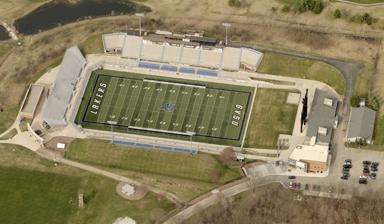
Building: Lubbers Stadium
Country: United States of America
Year built: 1979
Stadium on the Grand Valley State University's main campus in Allendale, Michigan, USA. Lubbers Stadium Full name Arend D. Lubbers Stadium Former names Lakers Stadium (1973 - 1979) Address 4415 Stadium Drive, Allendale, MI 49401 Location GVSU Main Campus Coordinates 42°58′9.4″N 85°53′39.5″W / 42.969278°N 85.894306°W / 42.969278; -85.894306 Owner Grand Valley State University Operator Grand Valley State University Capacity 10,444 (2012-present) 8,950 (2011) 8,550 (1979-2010) Record attendance 17,007 (2021) Surface FieldTurf (2012-present) Kentucky Bluegrass (1973-2011) Scoreboard Daktronics with ProStar video display board Construction Opened September 15, 1973 Expanded 1998, 2008, 2011, 2012 Tenants Grand Valley State Lakers football ( NCAA ) (1973-present) Location of Allendale, MI , home of Lubbers Stadium Lubbers Stadium , or Arend D. Lubbers Stadium, is a stadium on the Grand Valley State University 's main campus in Allendale , Michigan , USA. The stadium was named after former university president Arend Lubbers . It is primarily used for American football , and is the home field of the Grand Valley State Lakers . "Lakers Stadium" - as it was originally known - was constructed in 1972, and opened in 1973. It now officially seats 10,444 people - though it almost always holds thousands more fans. The stadium is also home to a football offices and weight training facility. History "Lakers Stadium" - as it was originally known - hosted its first football game on September 15, 1973 against Kalamazoo College . The Lakers won their first ever home game by defeating the Hornets 27–14. The stadium was officially dedicated and formally named "Arend D. Lubbers Stadium" on September 15, 1979. Location Lubbers Stadium is located in the northwest part of campus along with most all other athletics facilities, just north of the Kelly Family Sports Center and just south of Lake Michigan Drive . Expansions Beginning in the spring of 2011, Lubbers Stadium began undergoing a series of expansions and renovations that will increase capacity, concessions, and restroom facilities. The improvements are being paid for by several large private gifts. 2011 The first year of expansion included replacing the student seating section with new stands, increasing student seating by 400 seats and wrapping around the corners of the stadium creating a horseshoe. Permanent concession stands and restrooms behind student section were also built to accommodate the increase in seating and the fans sitting in the south end. The wooden benches in the east and west grandstands were wrapped in blue acrylic plastic to provide more comfortable seating and a longer lifespan. 2012 In second year of renovations the field was lowered by eight feet and the outdoor track surface was removed and replaced by the new track and lacrosse stadium that was constructed on the south side of campus. Lowering the field gave the opportunity to add four rows of seating down toward the field in a horseshoe configuration, adding 2,000 seats. Chair-back seats were added in four of the new sections behind the home sideline. A grass slope was built behind the north end zone and in front of the video board for overflow seating and the band section was moved to the southeast corner. The field was then replaced with an artificial turf playing surface. 2016 The existing video board in the stadium was replaced. The new board is 40 feet tall and 72.5 feet wide, a total display area of 2,900 square ft. making the new board nine times larger than the old one. It is the largest board in Division II and would rank second among all FCS schools, it is the fourth largest in the state of Michigan and the 40th largest on-campus display board in the country. In addition an 18 x 8 scoreboard was added to the south side of the stadium. 2017 Expansion occurred during the summer months of 2017 on the press box, located on the west side of the stadium. The addition was on the upper north section of press box, adding another few boxes. The project was completed in late August, in time for the upcoming season. 2019 Between the 2018 and 2019 seasons the building containing the football offices and locker room at the north end of the stadium was renovated and expanded. The building was renamed the Jamie Hosford Football Center and includes: New team meeting room, expanded and renovated locker room and equipment room, new and renovated player meeting rooms, new coaches offices, new athletic training facility and new lobby and trophy area. Beyond Designed with the future in mind, the stadium can have permanent seating added when needed, with ultimate expansion to 20,000 seats. In the years beyond this expansion the University plans on adding visiting locker rooms under the east grandstand and remove the existing press box and replace it with a larger one to add more seating and sky boxes. These improvements would be paid for by a public fund raising campaign. Attendance records Highest Attendance at Lubbers Stadium Rank Attendance Year Game result 1 17,007 2021 Grand Valley 28, Ferris State 35 2 16,889 2016 Grand Valley 35 , Ferris State 23 3 16,734 2017 Grand Valley 48 , Davenport 0 4 16,671 2018 Grand Valley 45 , Michigan Tech 20 5 16,624 2022 Grand Valley 66 , Lincoln (Calif.) 7 6 16,563 2018 Grand Valley 31, Ferris State 35 7 16,467 2009 Grand Valley 38 , Saginaw Valley 7 8 16,236 2016 Grand Valley 50 , Northern Michigan 24 9 16,121 2015 Grand Valley 24, Ferris State 61 10 15,985 2017 Grand Valley 34 , Saginaw Valley 6 11 15,254 2021 Grand Valley 70 , Northwood 9 12 15,139 2012 Grand Valley 83 , Notre Dame (Ohio) 46 13 15,005 2014 Grand Valley 24, Ohio Dominican 28 14 15,004 2011 Grand Valley 44 , Western Oregon 20 15 14,688 2016 Grand Valley 55 , Lake Erie 7 16 14,612 2008 Grand Valley 31 , Ferris State 13 17 14,557 2005 Grand Valley 30 , Ferris State 10 18 14,552 2019 Grand Valley 35 , Edinboro (PA) 10 19 14,515 2014 Grand Valley 66 , Lake Erie 28 20 14,472 2005 Grand Valley 31 , Saginaw Valley 10 Stadium traditions "Cannons" – After every touchdown or field goal score by GVSU, "cannons" or fireworks are shot off behind the student section on the south end of the stadium. Cannons are then fired after the game if GVSU has won. "Grass slopes" – Grass slopes have existed in Lubbers Stadium since its initial construction. Through various expansions and renovations, the athletic department has made it a priority to preserve a grass slope in the stadium. "Lubbers Leap" - When the team enters the field from the north ramp prior to kickoff they run across the field and leap into the student section in the south endzone. References